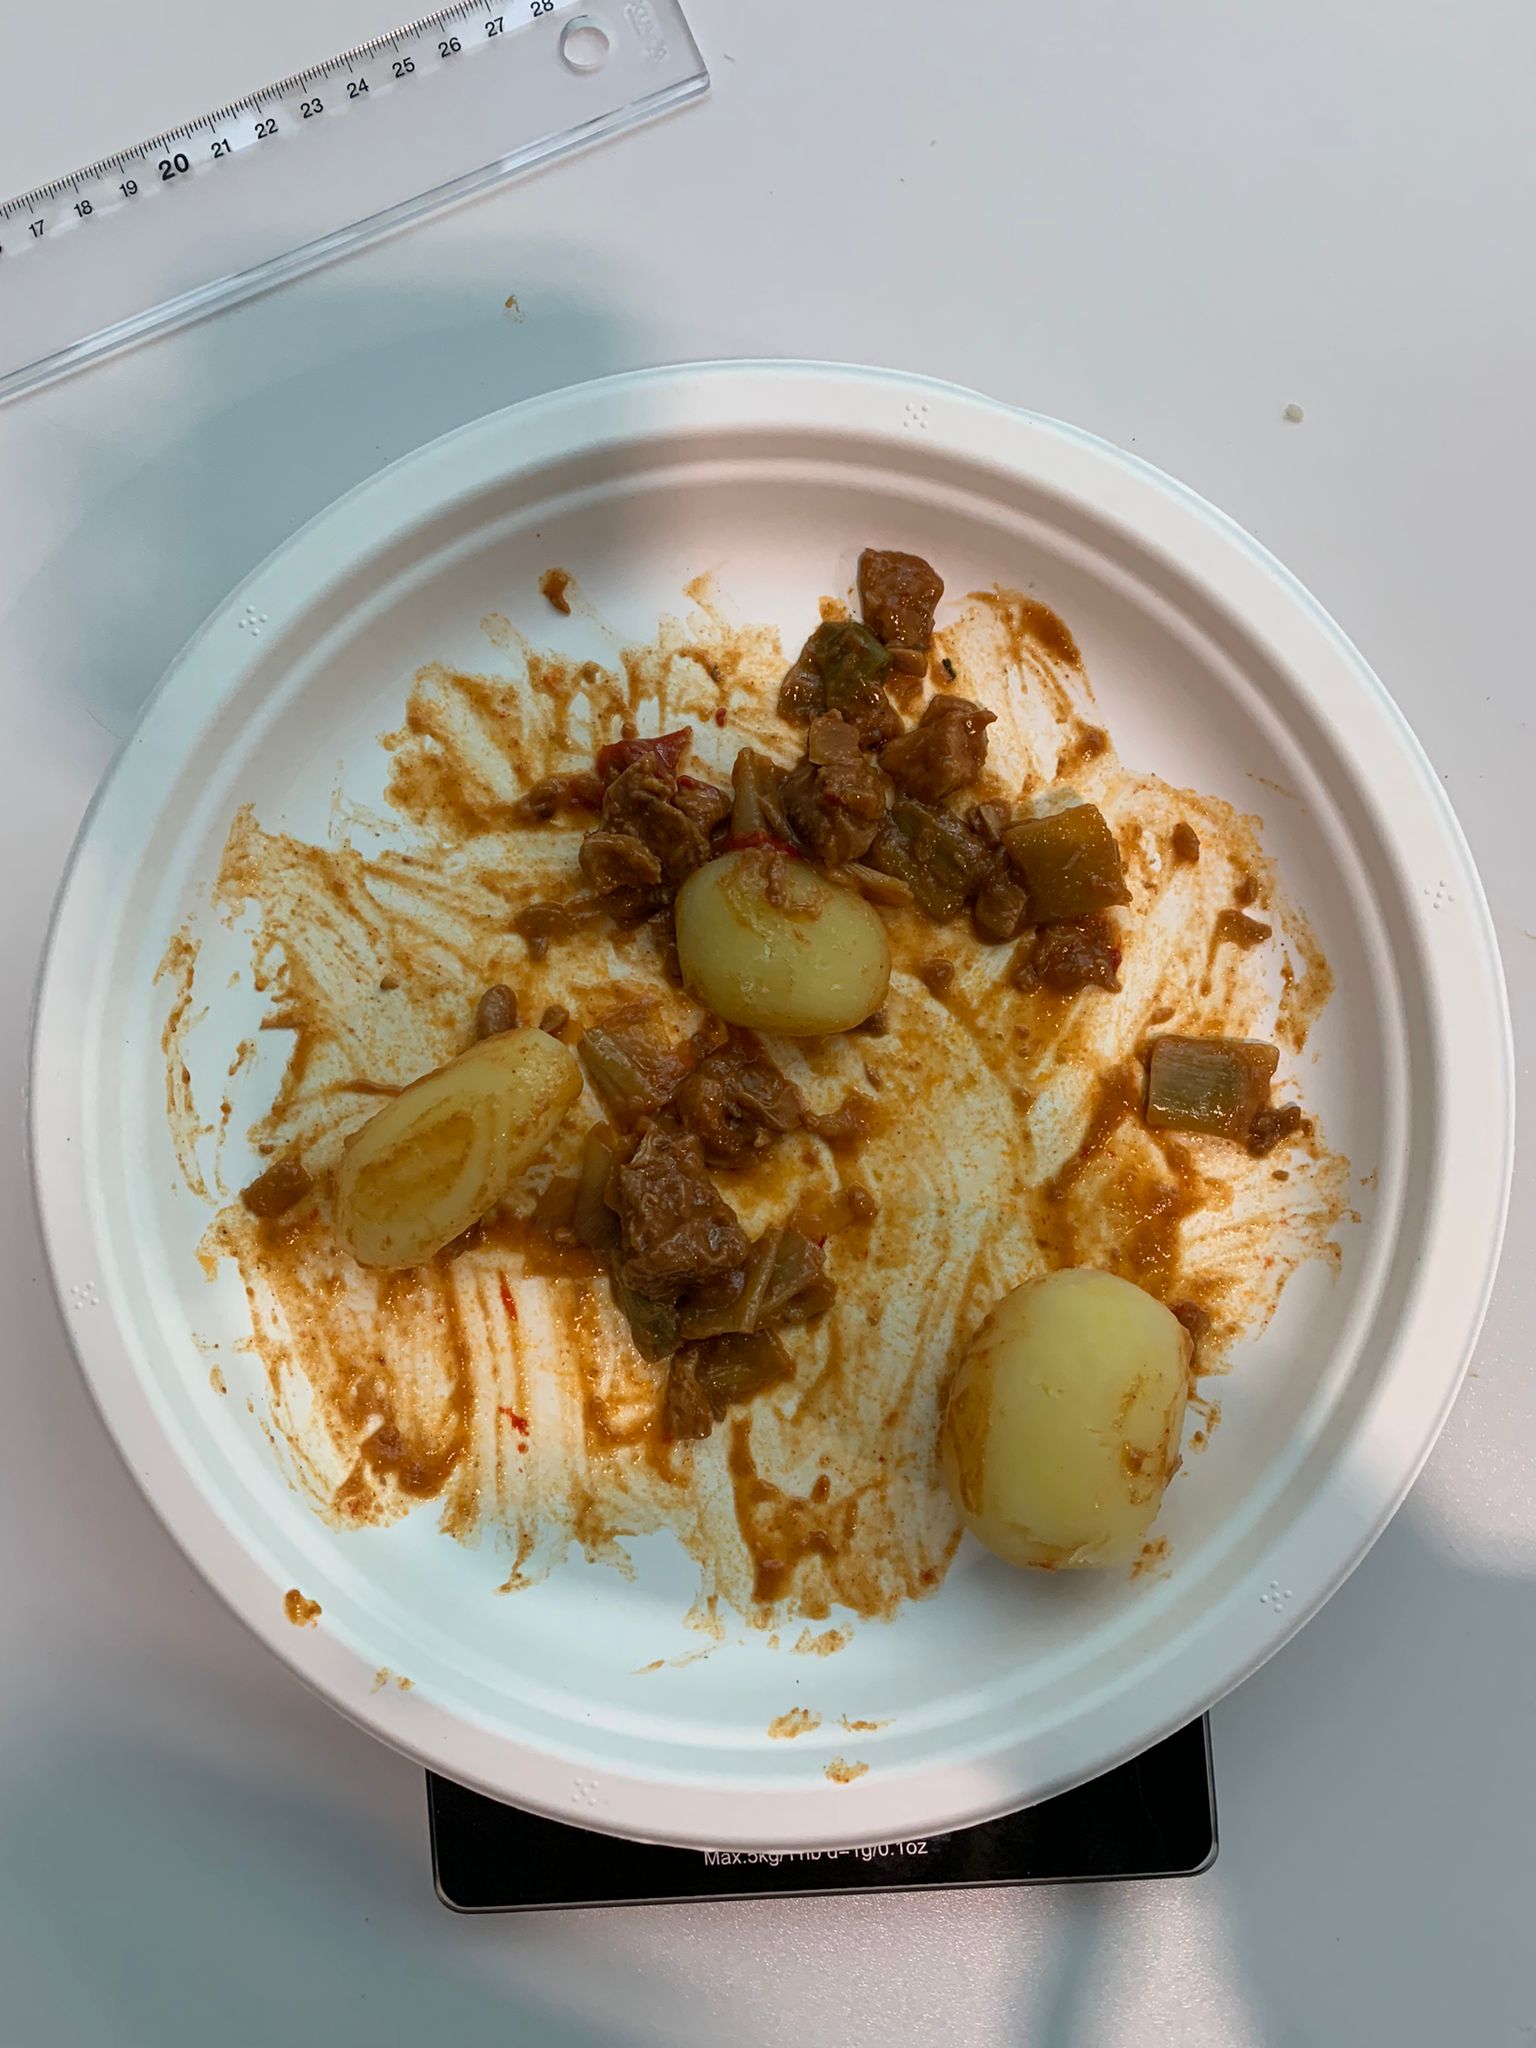
Ingredients: goulash, potatoes